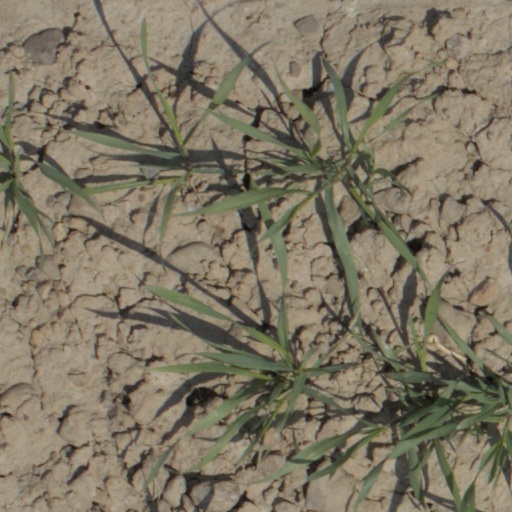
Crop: wheat